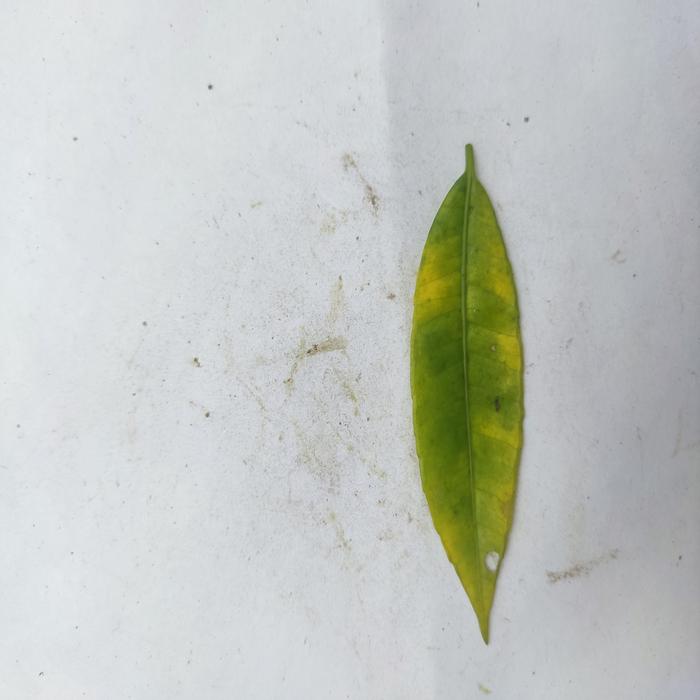
Crop: Hog Plum
Leaf condition: Anthracnose